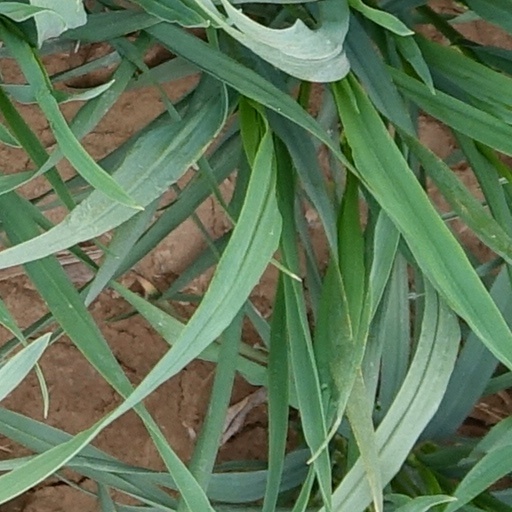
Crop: wheat